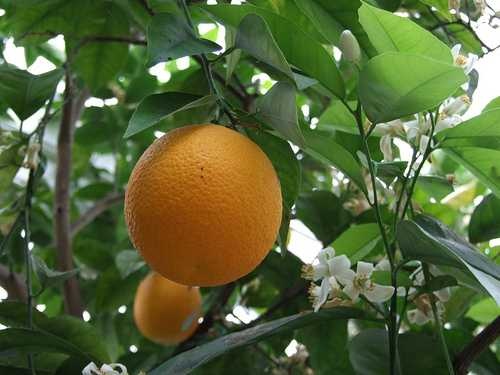
Label: Orange